R.I.P.D. The Game

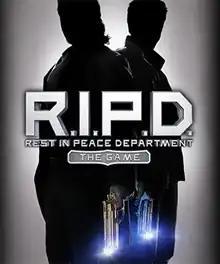

R.I.P.D. The Game is a co-op third-person shooter video game based on the 2013 film "R.I.P.D.". It was developed by Old School Games and published by Atlus USA. It was released on July 17, 2013 for the Xbox 360, PlayStation 3 and Microsoft Windows. The gameplay is derived from Old School Games' previous game, "God Mode". Players in "R.I.P.D. The Game" are able to play as Roy Pulsipher or Nick Walker in a cooperative horde mode gametype against renegade ghosts also known as "deadoes", who stay on earth to avoid their fate in the afterlife.